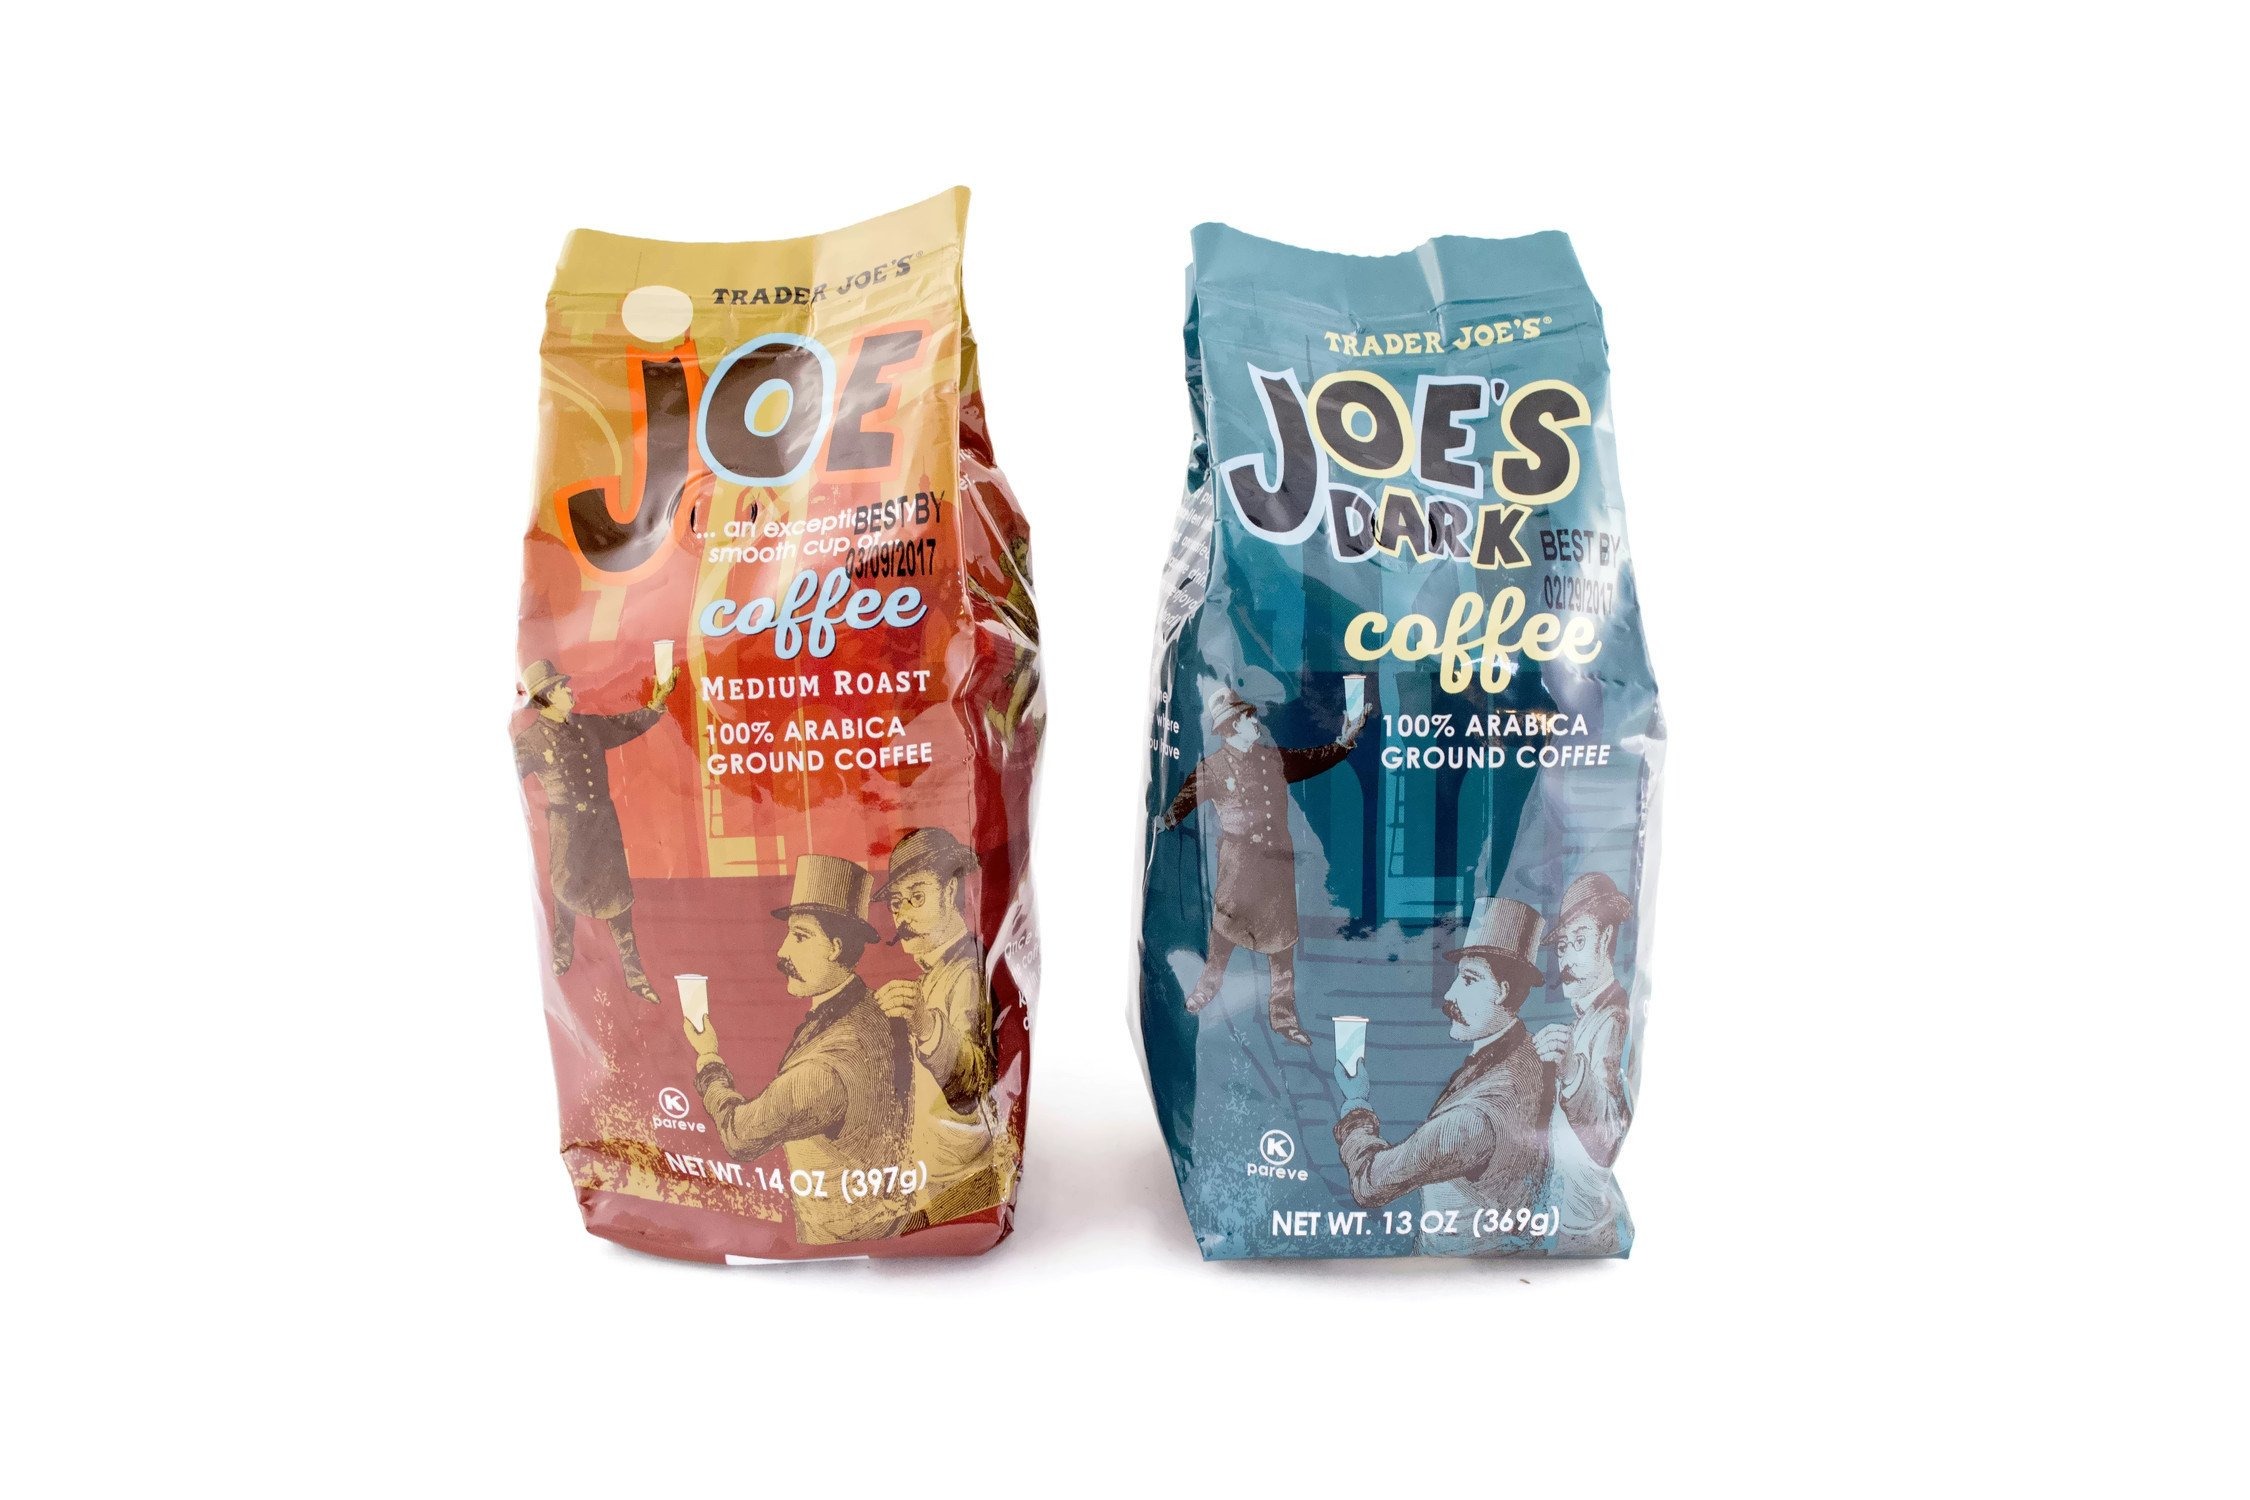
Item Name: Trader Joes Ground Coffee Variety Bundle 2 Flavors - Regular, Dark
Value: 1.0
Unit: Count

Price: 14.99